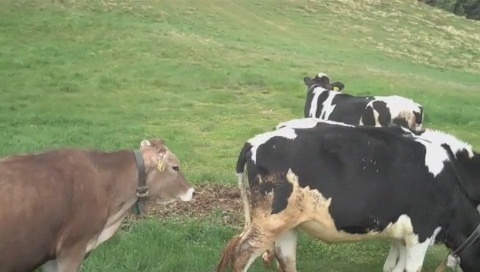
Several cows are standing in a grassy field.
Three cows standing together in a large green field.
A small group of cows grazing out in the grassy field.
Three cows in grassy area with trees in background.
Cattle grazing on a green lawn in an open field.